Rama I

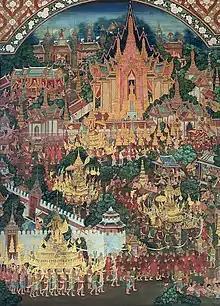
A mural in Wat Amphawan Chetiyaram depicting the funeral of Rama I

In 1784–1785, the last of the Nguyễn Lords, Nguyễn Ánh, convinced Rama I to give him forces to attack Vietnam, which was then under the control of the Tây Sơn brothers. However, the joint Nguyễn-Siam fleet was destroyed in the Battle of Rach Gam–Xoai Mut in the Mekong Delta region. Nguyễn's appeal for Siamese assistance enabled the Siamese to exert considerable political influence over Nguyễn's court. Mac Tu Sinh, the son of Mạc Thiên Tứ and his Siamese wife, was raised among the Siamese, and held office as the governor of Hà Tiên until his death in 1787. Ngo Ma, a general of Siamese descent, was appointed as its acting governor in Mac's place. Nguyễn Ánh also took refuge in Siam at the King's court waiting for the opportunities to defeat Tây Sơn. These episodes demonstrated Rama I's willingness to extend Siamese power beyond his Kingdom.